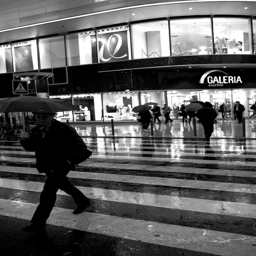
A man walking down a street holding an  umbrella.
A view of people walking through a business district.
People hold umbrellas as they pass through a crosswalk.
A black and white photo of a man walking around with an umbrella.
A man walking through a lobby of a mall.